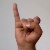
The image shows a hand gesture representing the letter 'I' in Indian Sign Language.